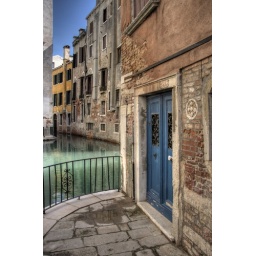
a blue door that caught my eye in Venice, Italy.